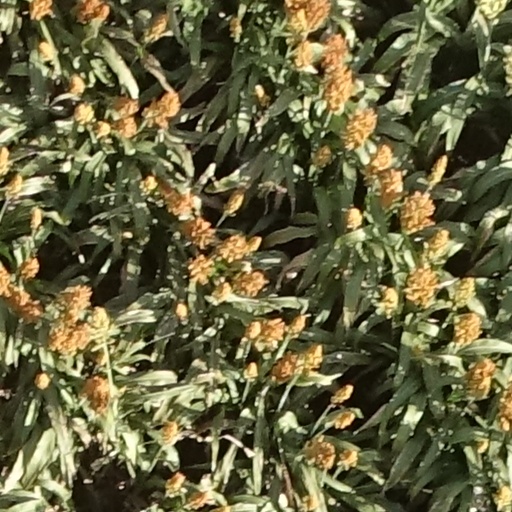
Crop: sorghum